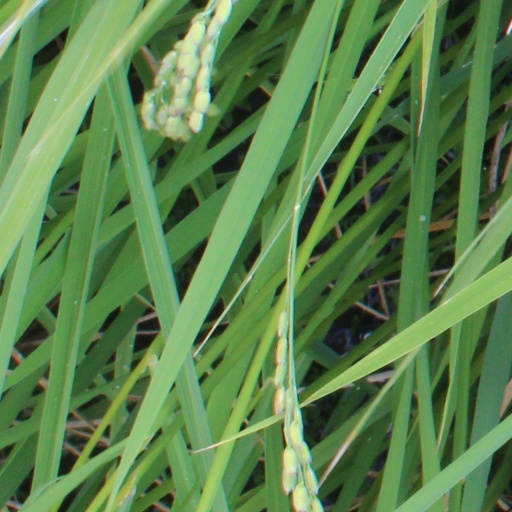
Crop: rice